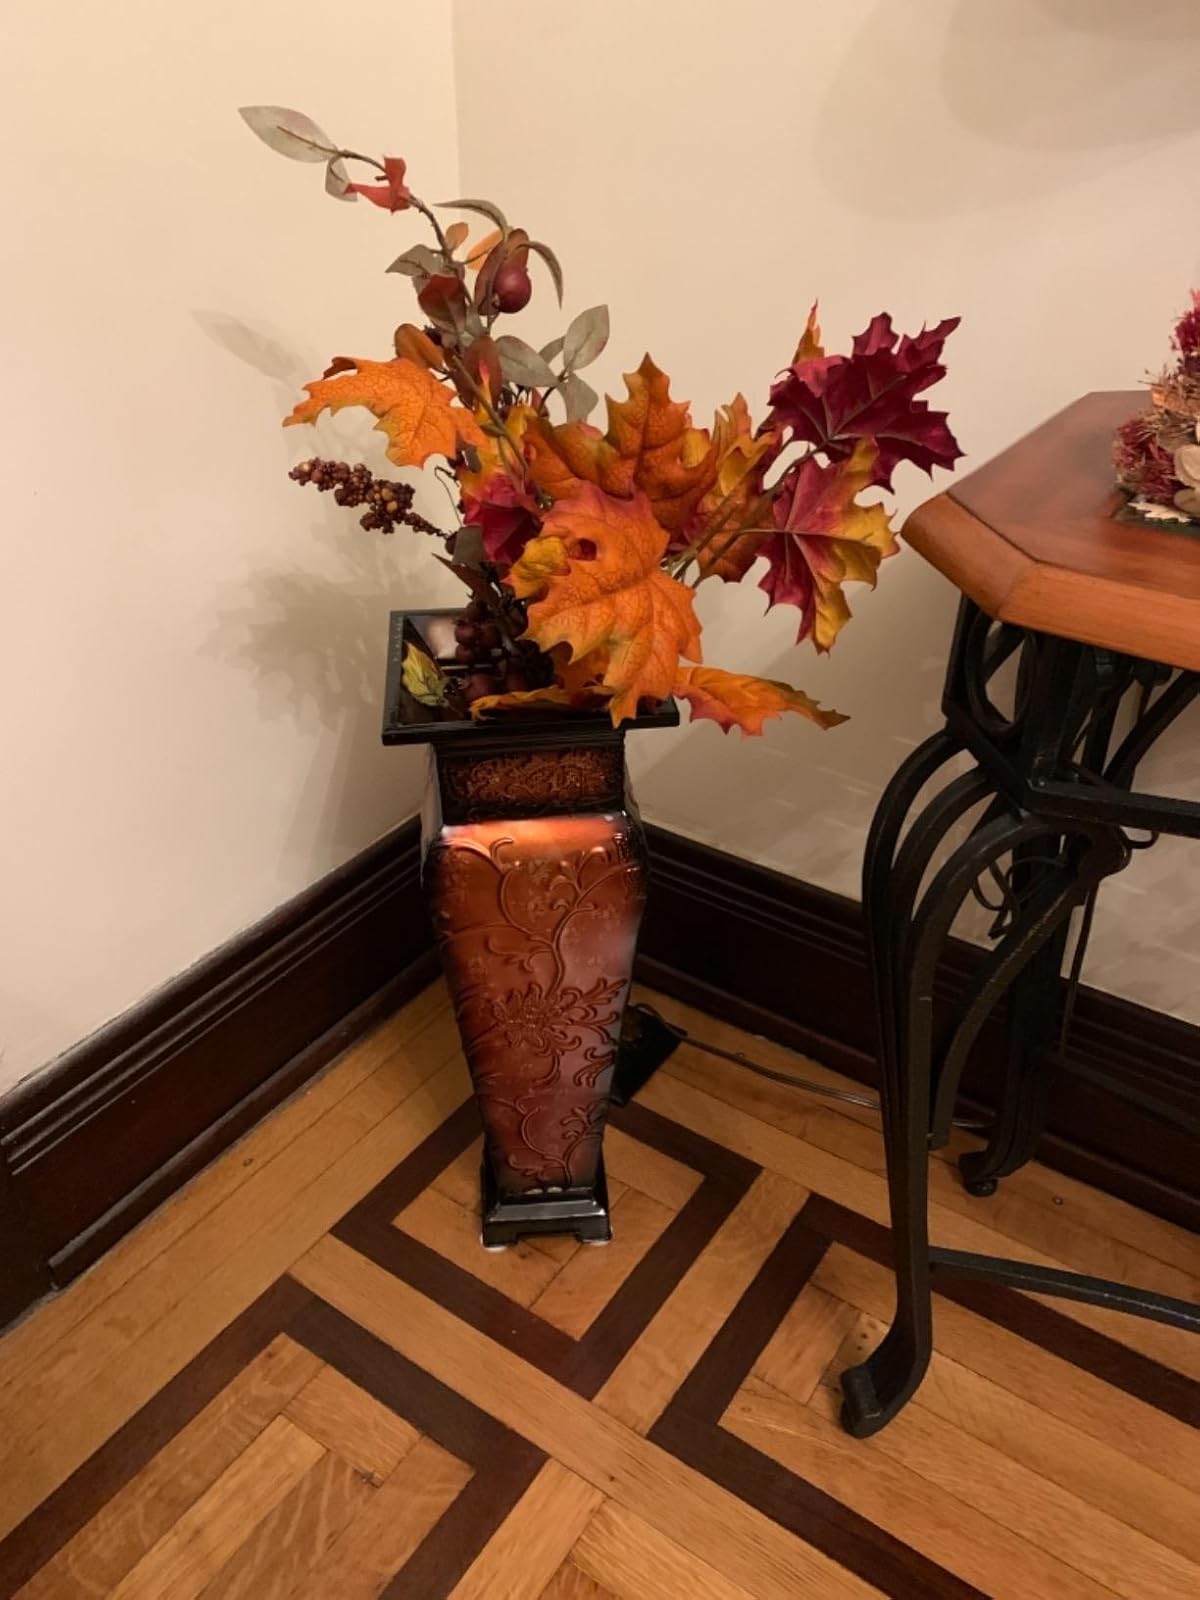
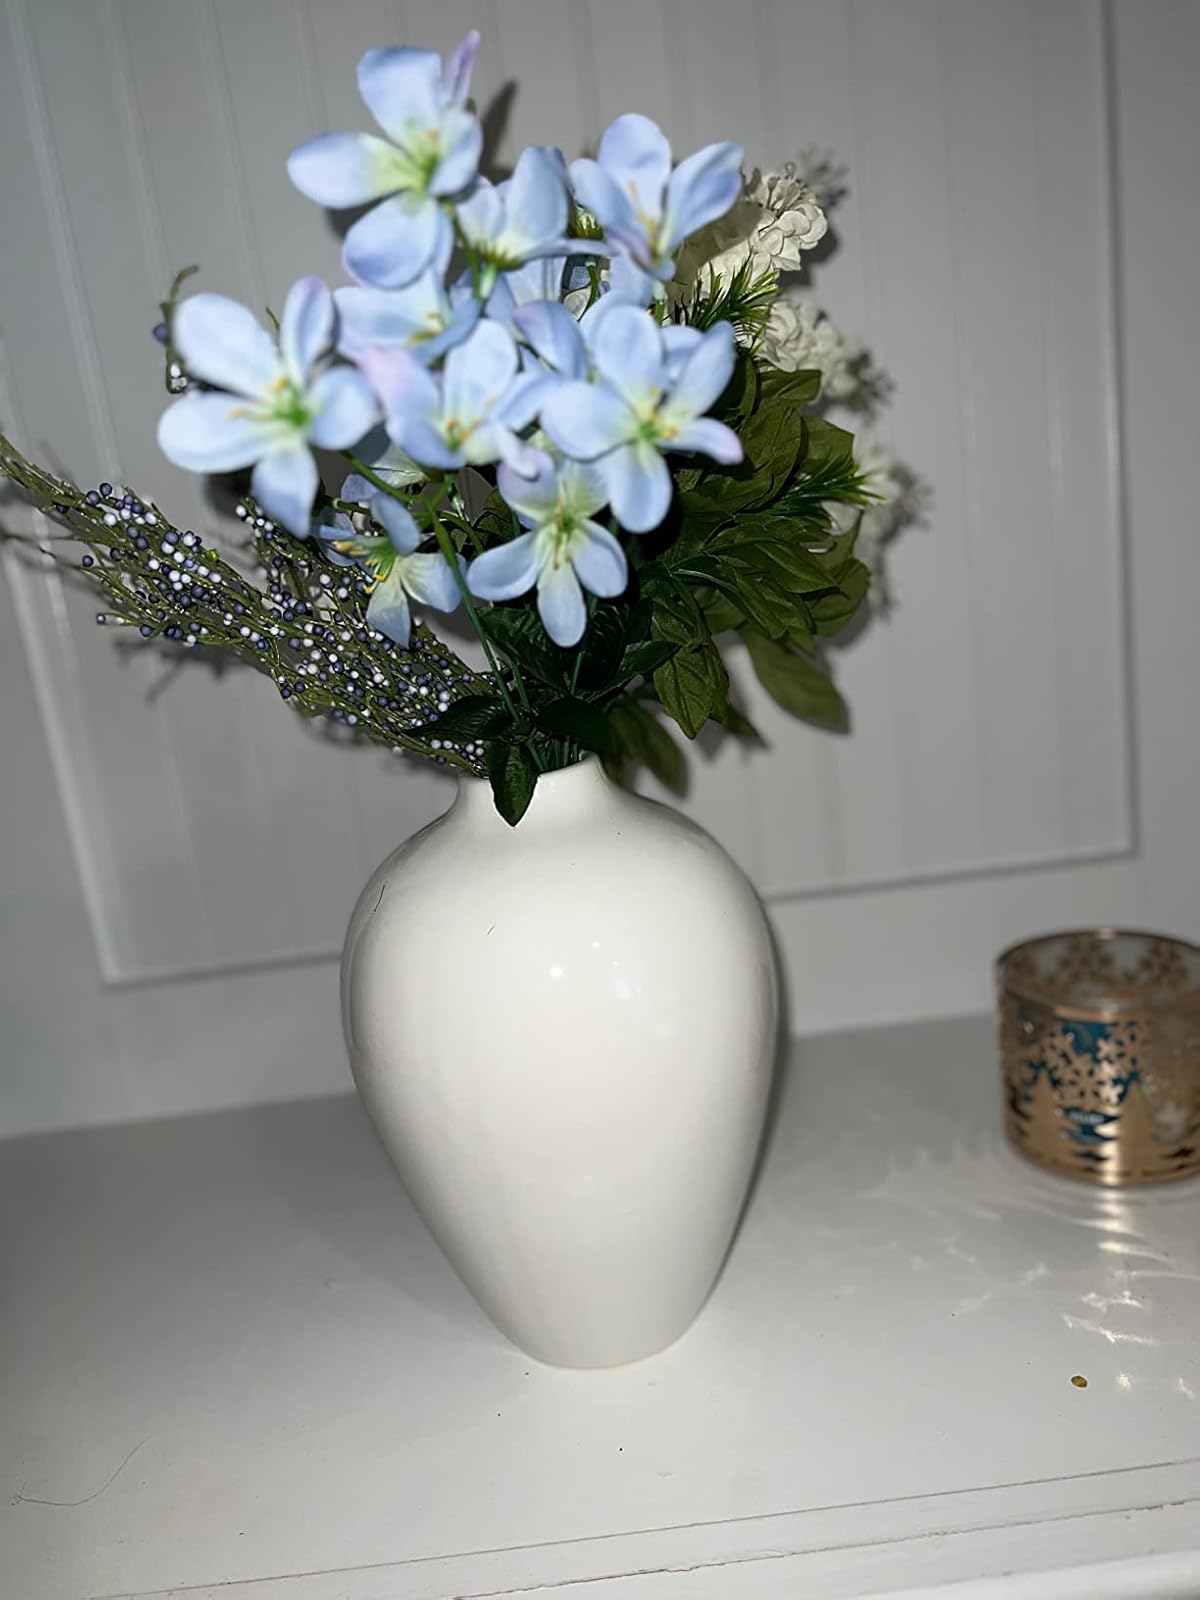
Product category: vase
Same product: no